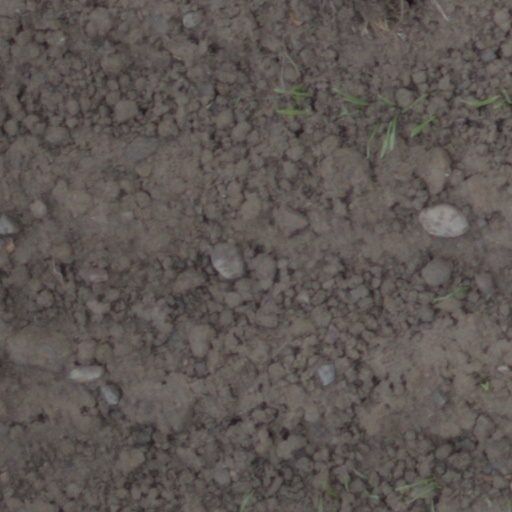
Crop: wheat